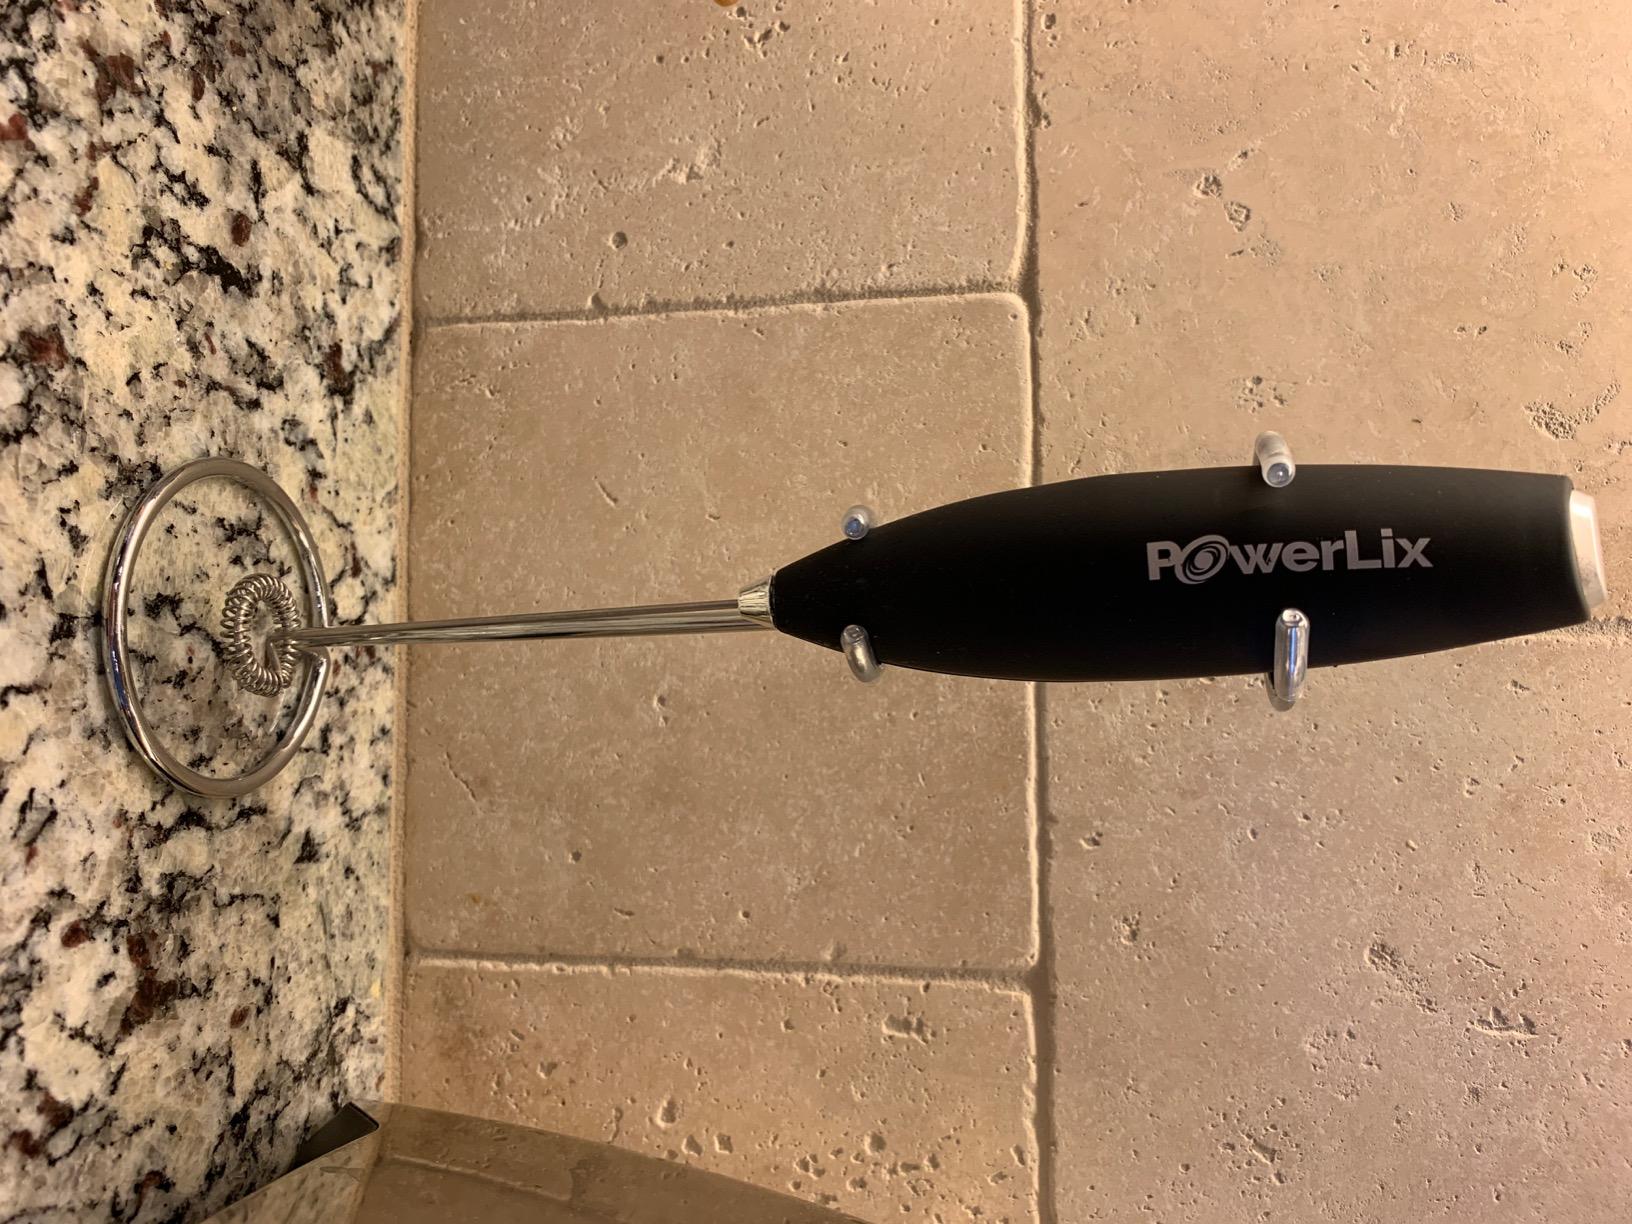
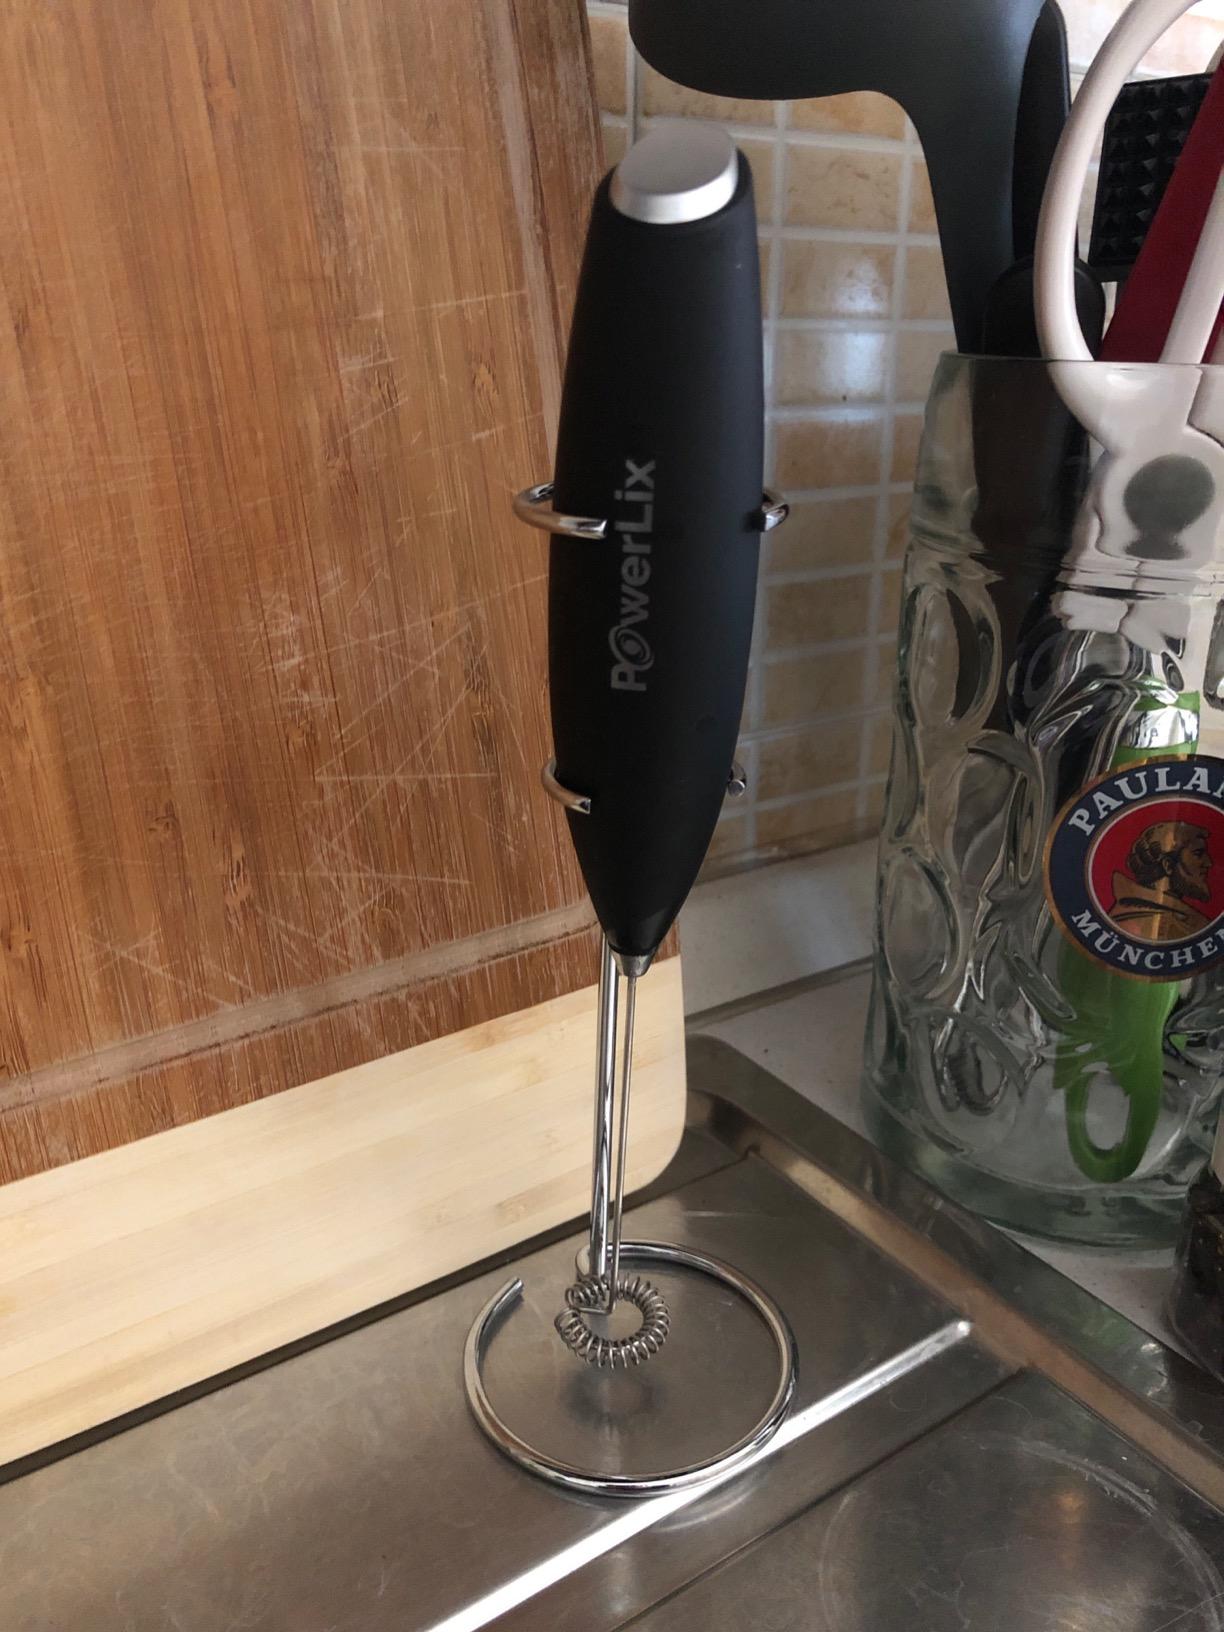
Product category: items_mixer
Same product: yes